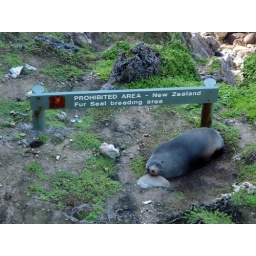
New Zealand fur seal snoozing with rock pillow by colony sign on Kangaroo Island in South Australia.